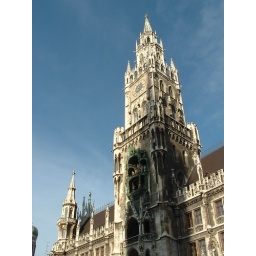
clock tower in center of Munich